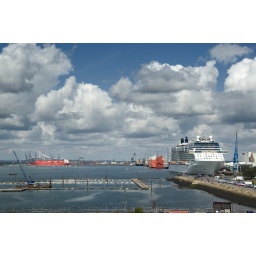
A cruise ship sits under blue summer skies at Southampton.